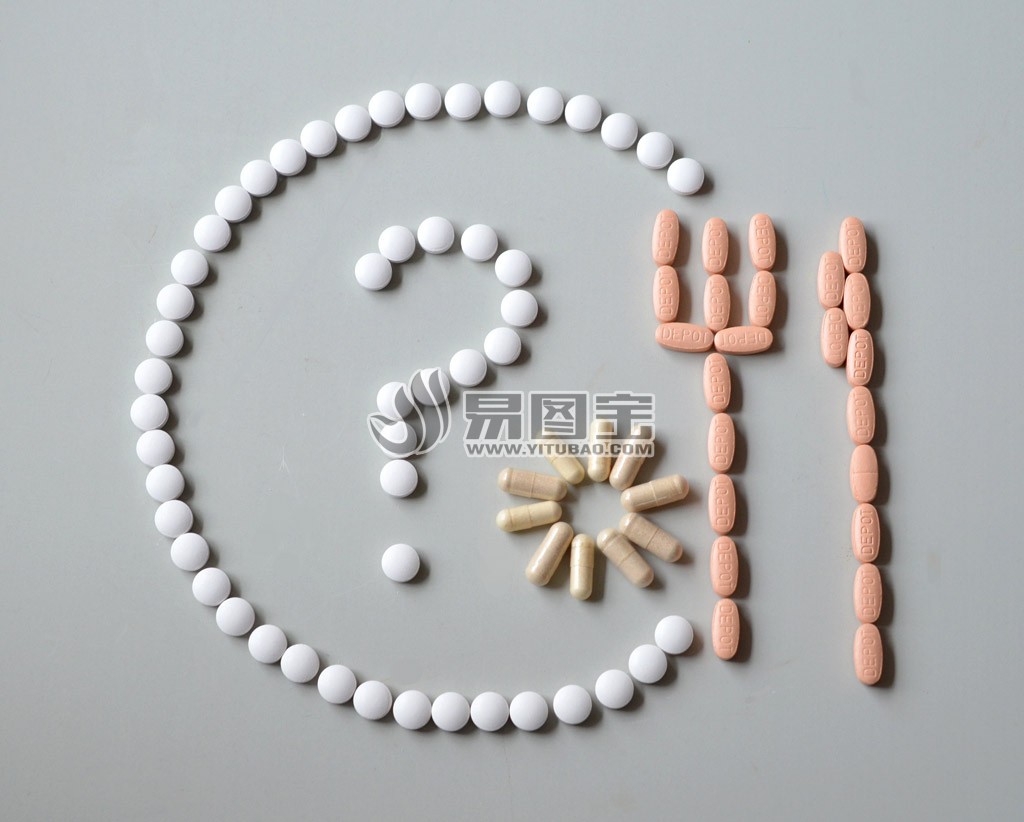
Label: plastic